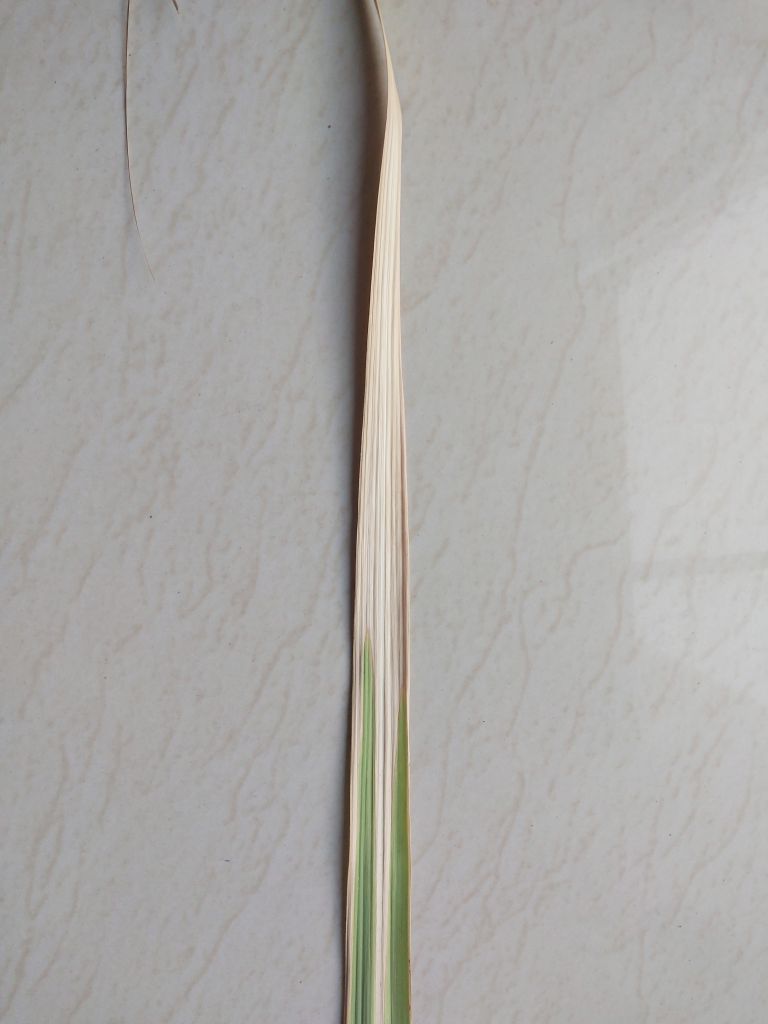
Label: Banded Chlorosis